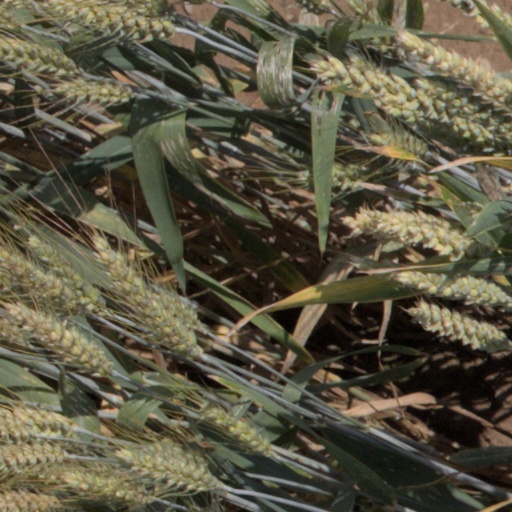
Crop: wheat